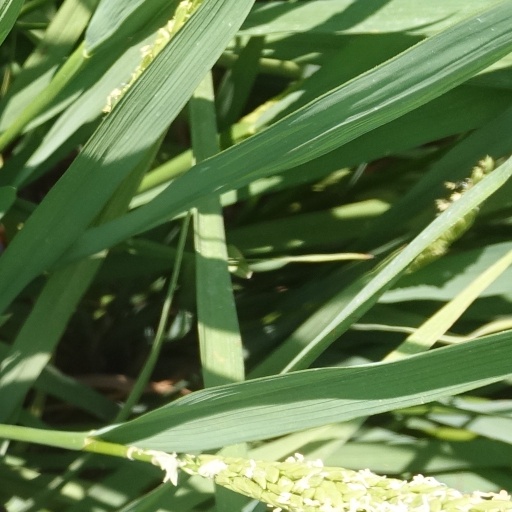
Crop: rice